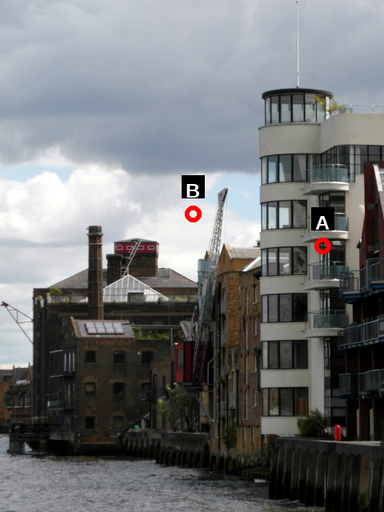
Question: Two points are circled on the image, labeled by A and B beside each circle. Which point is closer to the camera?
Select from the following choices.
(A) A is closer
(B) B is closer
Answer: A